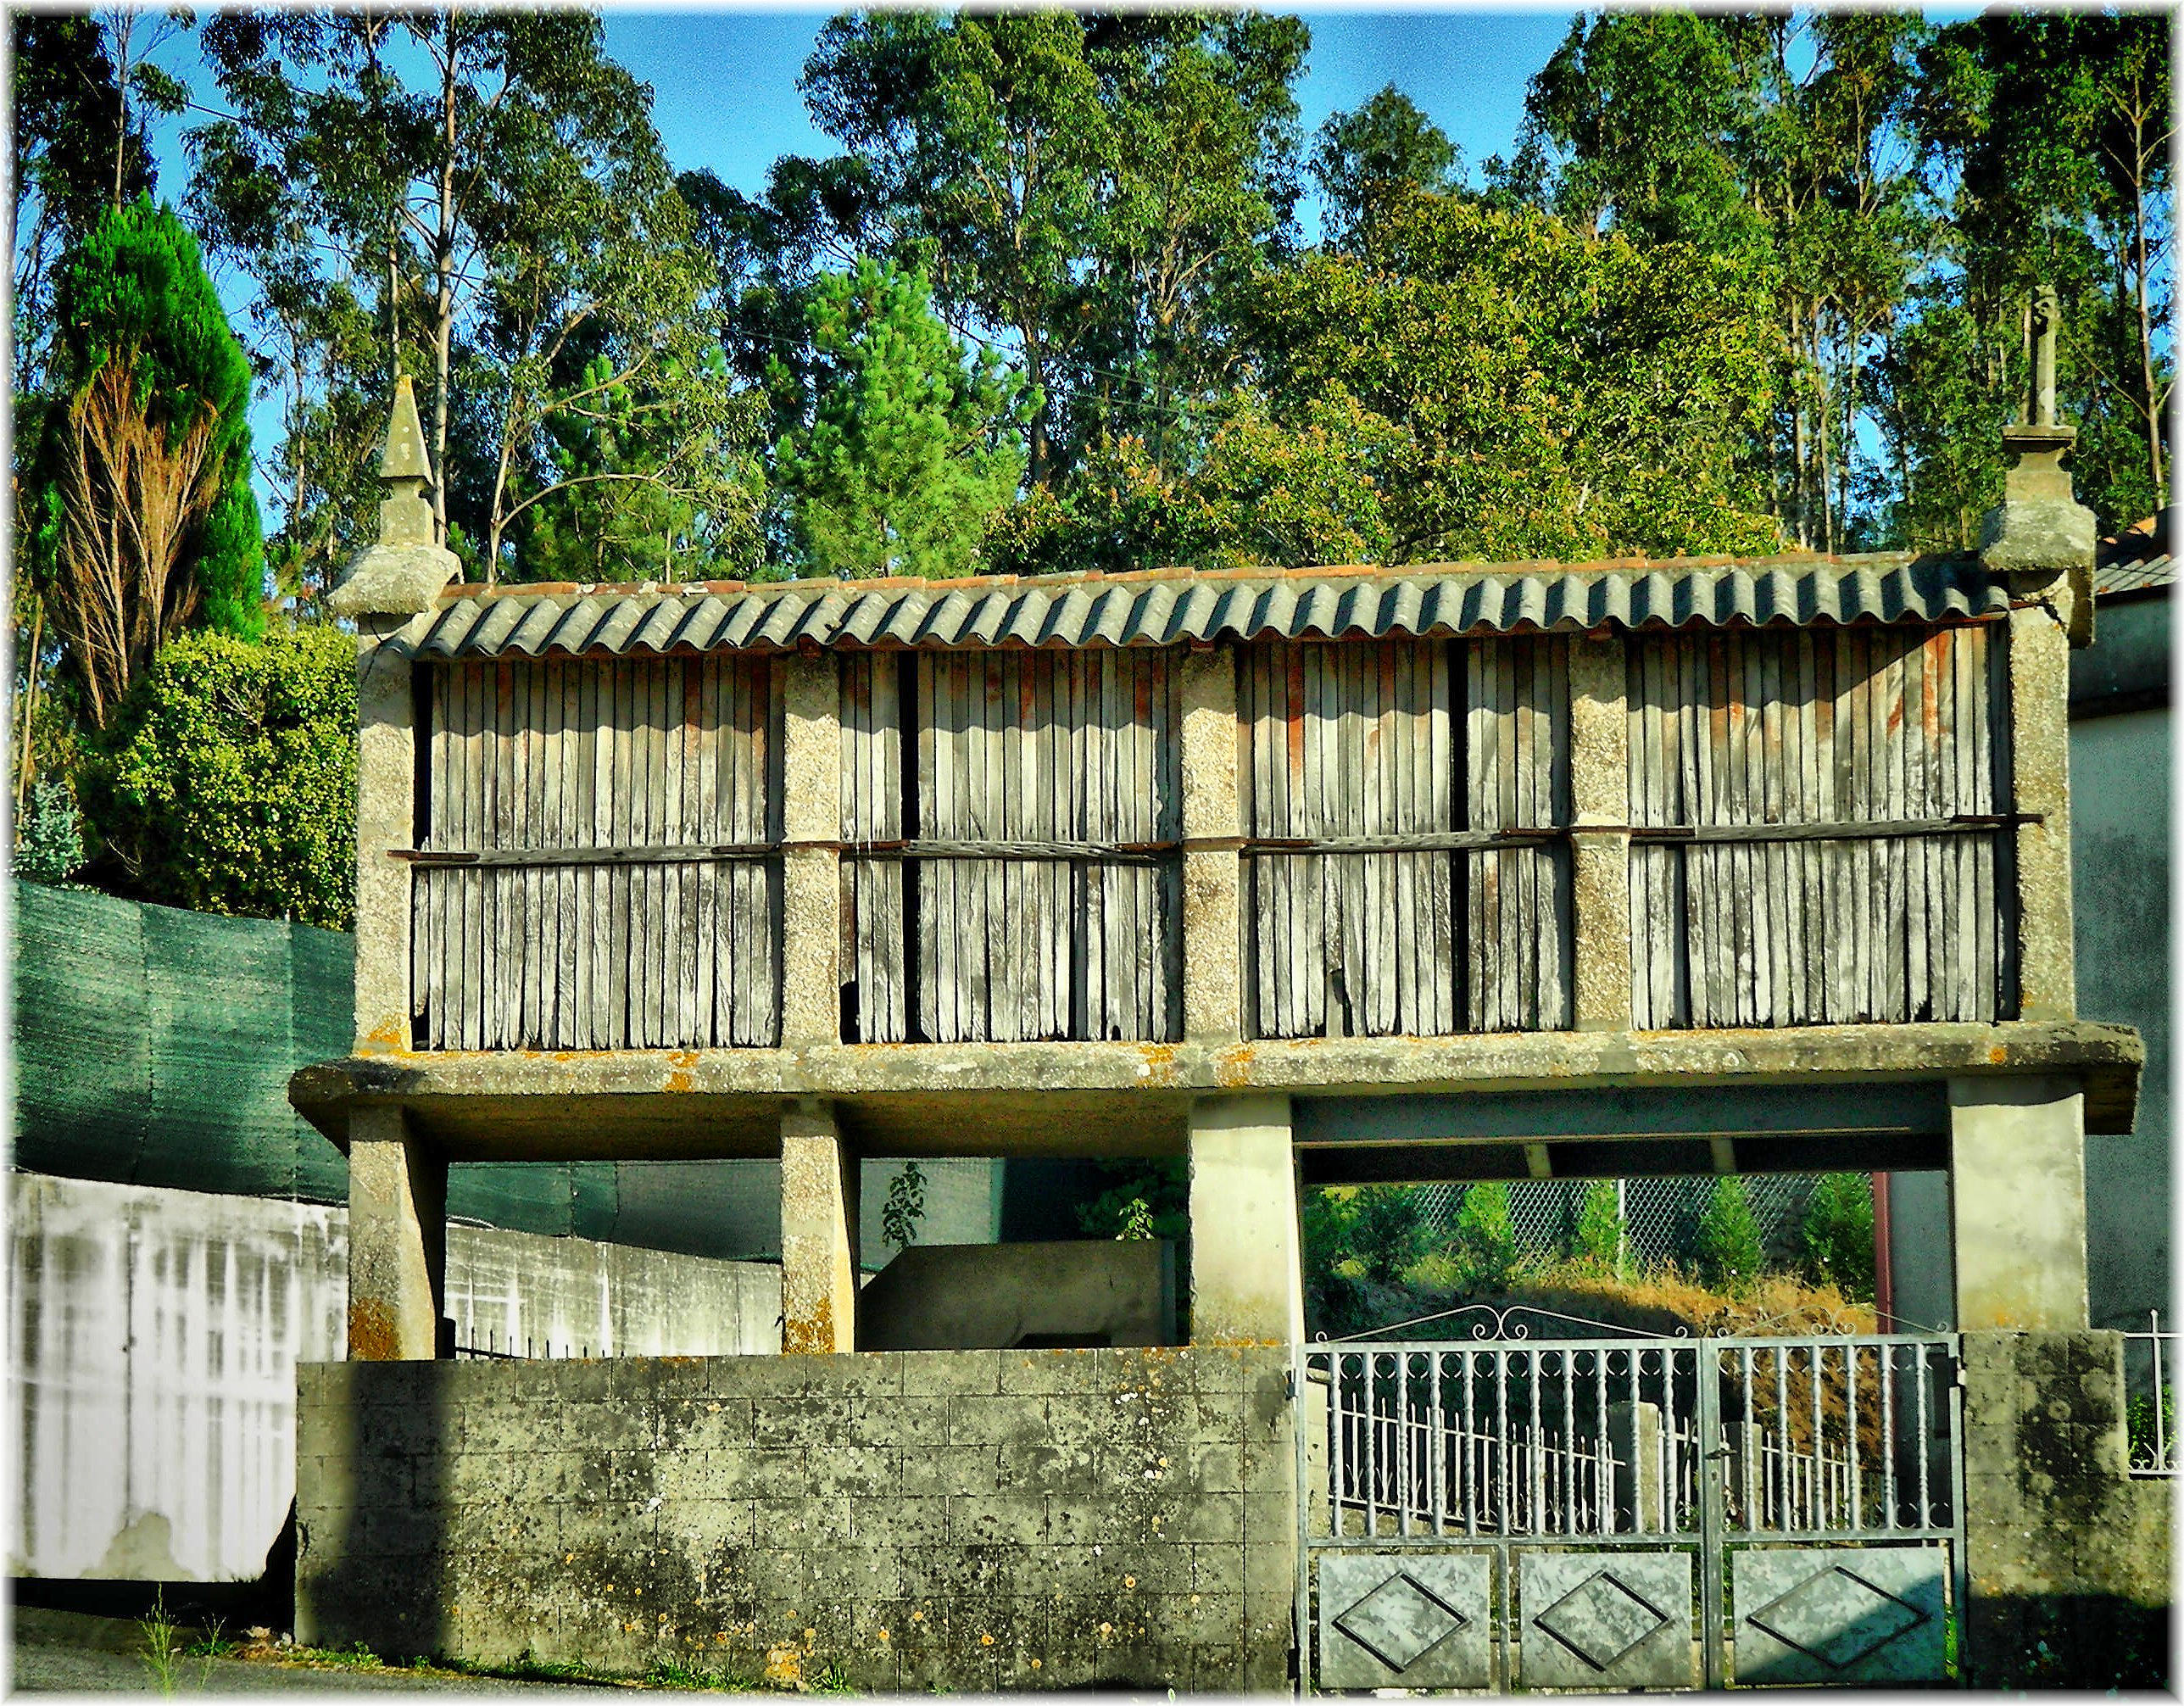
tree, fence, architecture, wood, mansion, house, home, wall, europe, rural, cottage, backyard, facade, garden, spain, espagne, arquitectura, europa, galicia, espanha, estate, espana, galiza, galice, rustico, arquitecture, horreos, provinciacoru a, outdoor structure